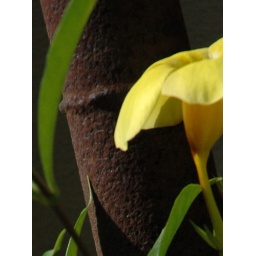
this rusty old clothesline pole is now the support for plants in the garden